Ivan Vicelich

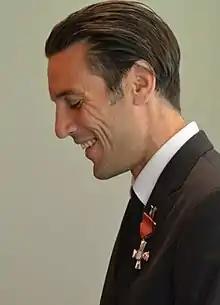
Vicelich in 2015

Ivan Robert Vicelich (born 3 September 1976) is a New Zealand former professional footballer who played as a centre-back or defensive midfielder. He is his country's and Oceania's most-capped international of all time with 88 caps between 1995 and 2013, and featured at the 2010 FIFA World Cup.